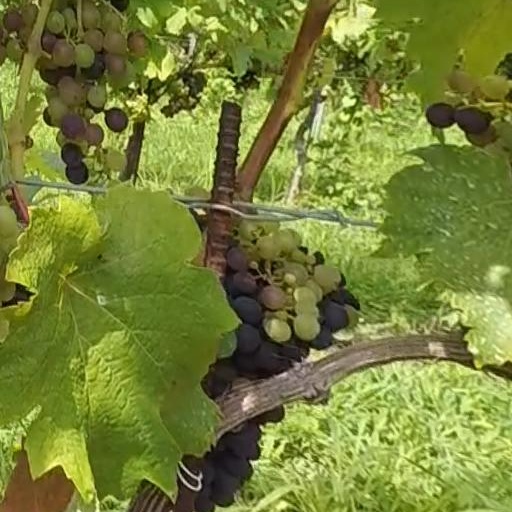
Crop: grape